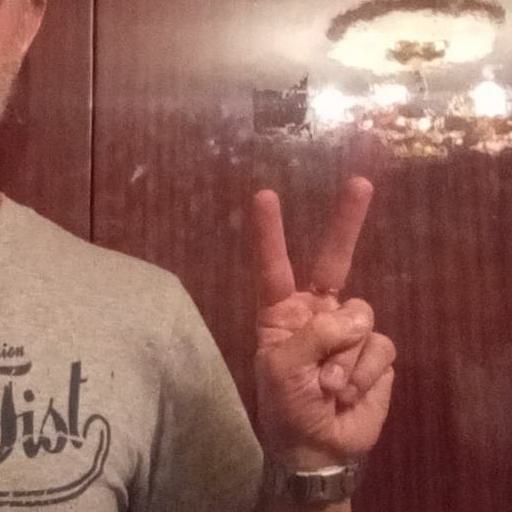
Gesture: peace